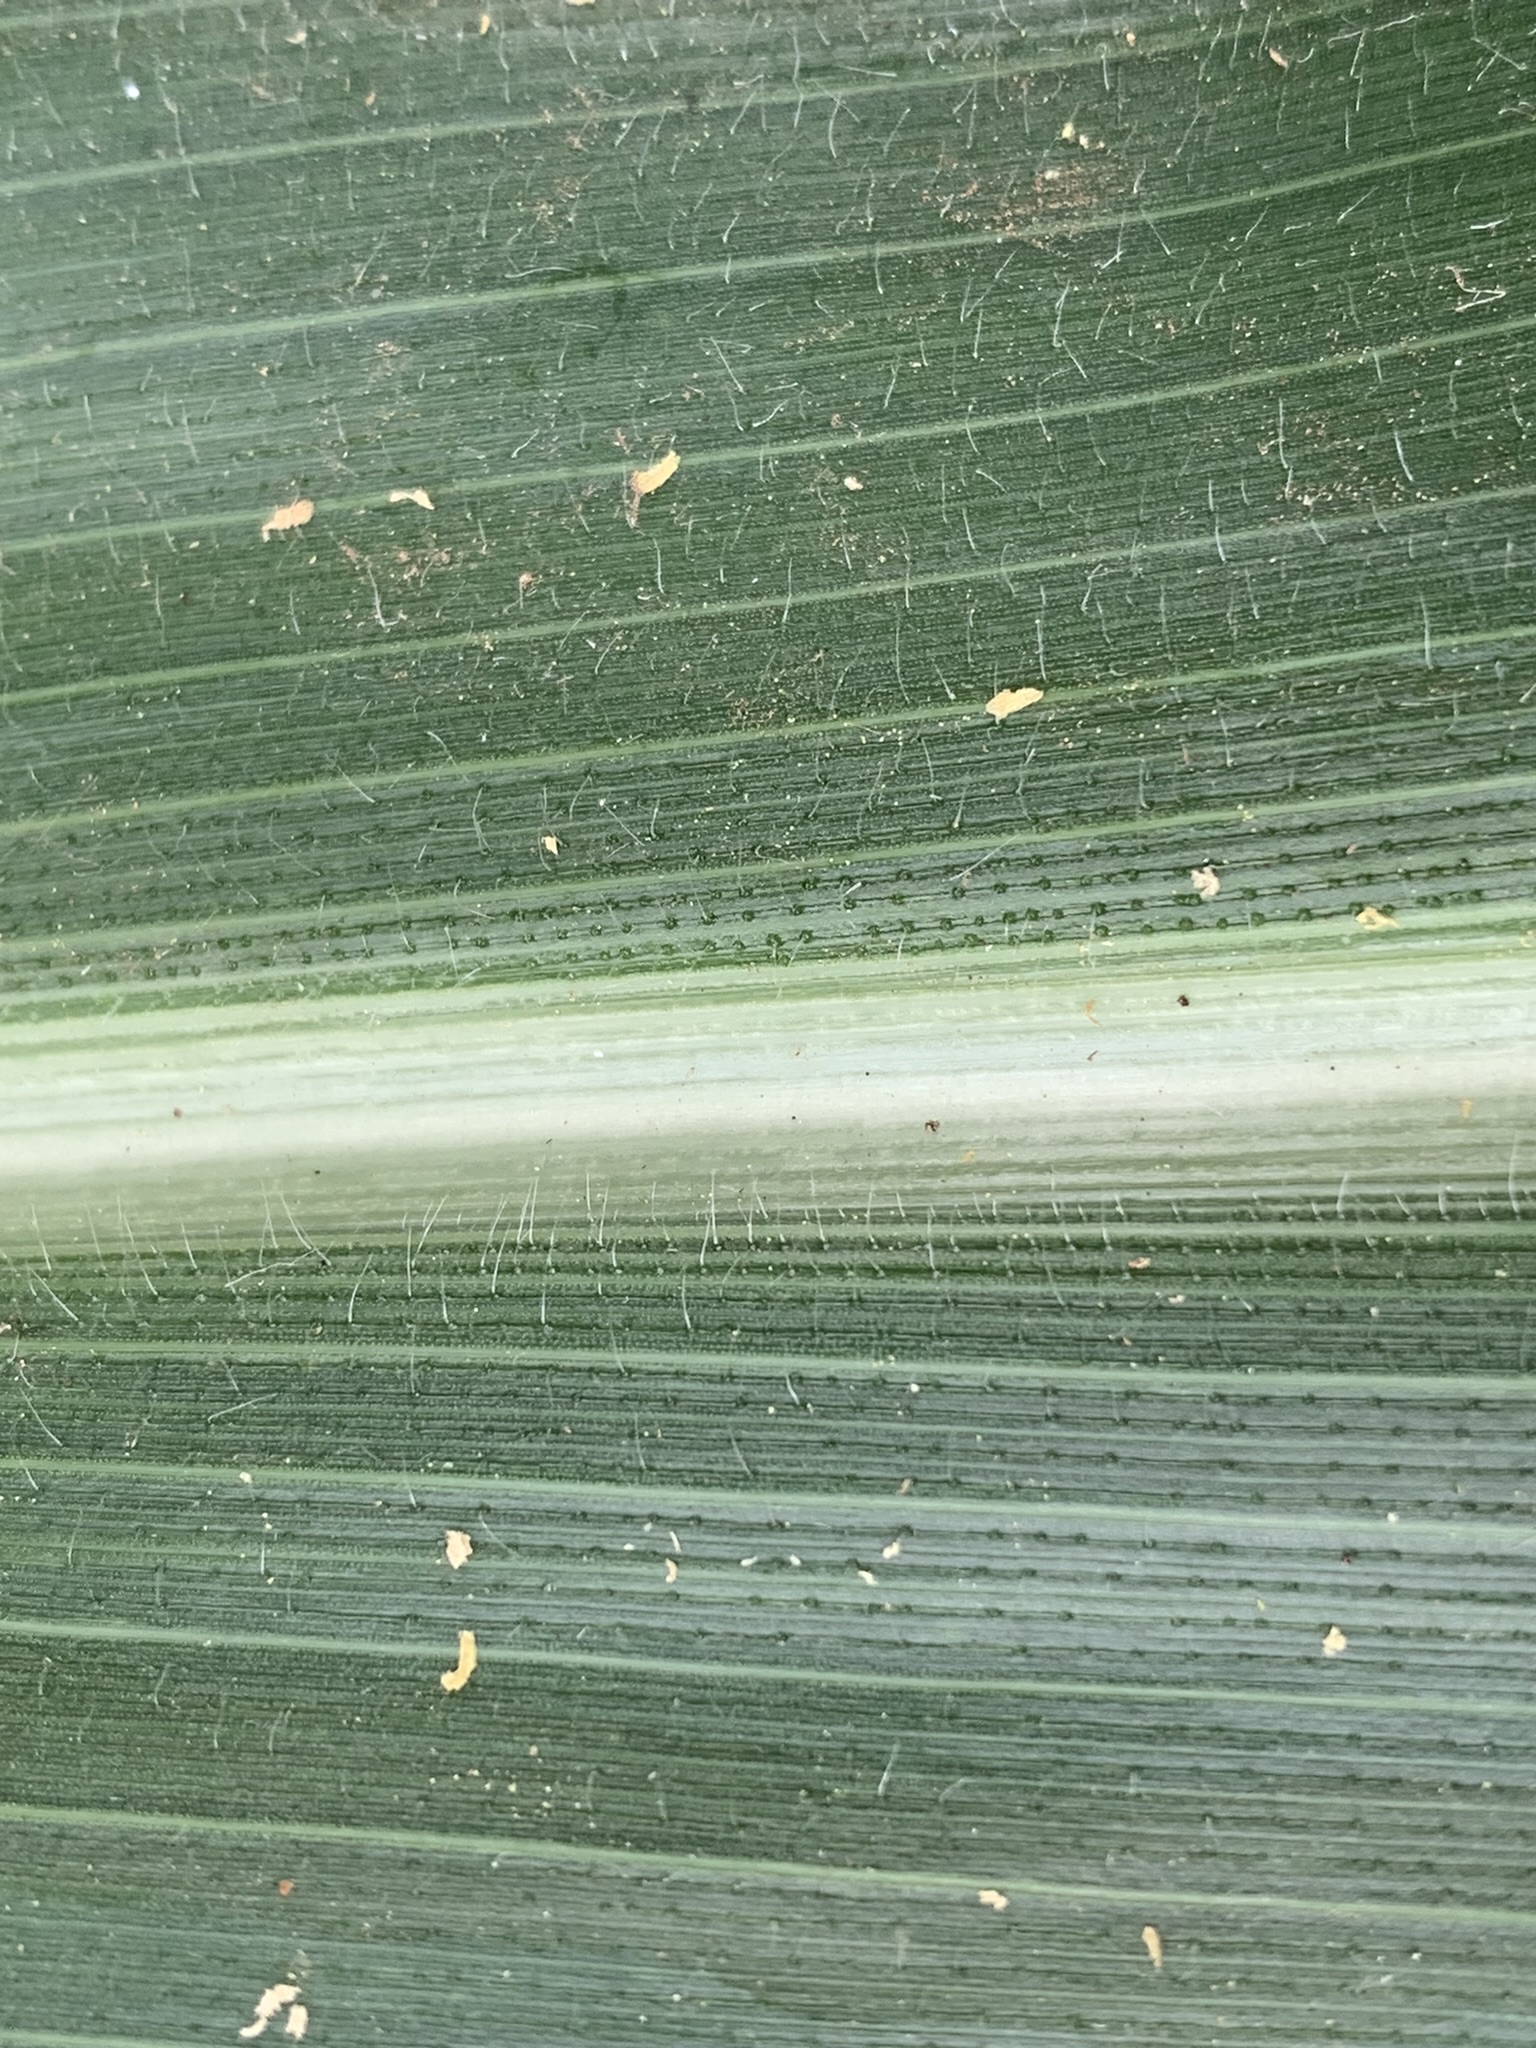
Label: Healthy